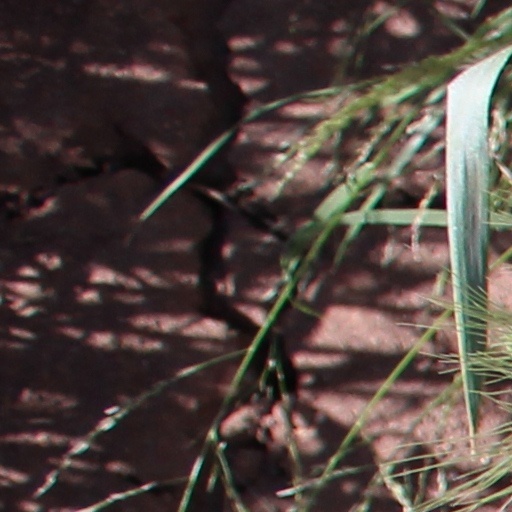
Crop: wheat